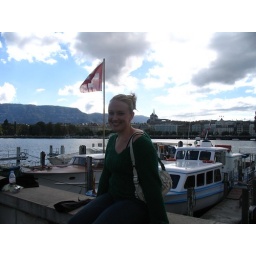
in front of our tour boat on lake geneva